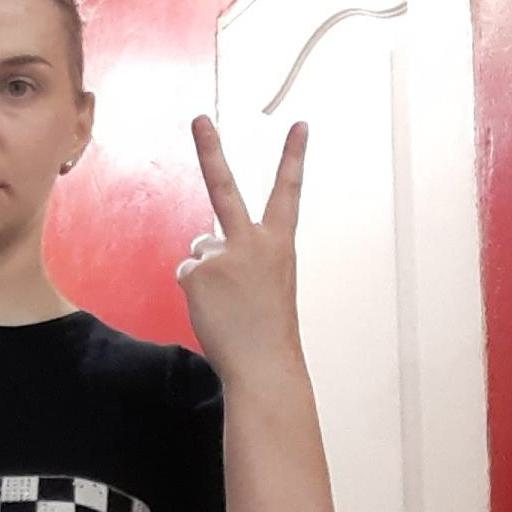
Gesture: peace_inverted